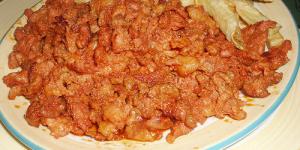
zorza